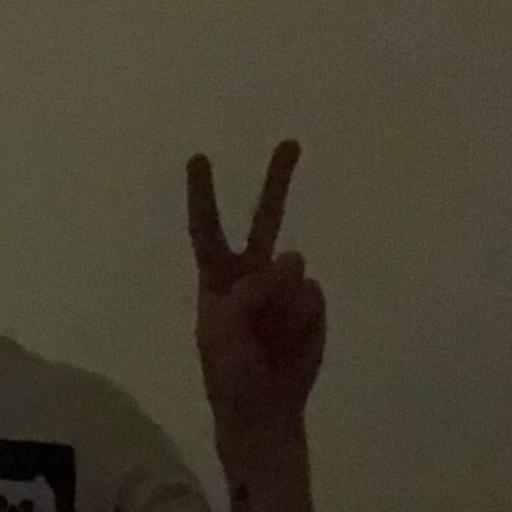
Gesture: peace